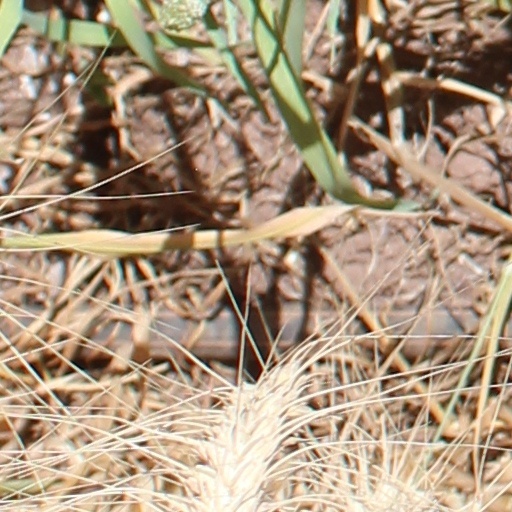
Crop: wheat